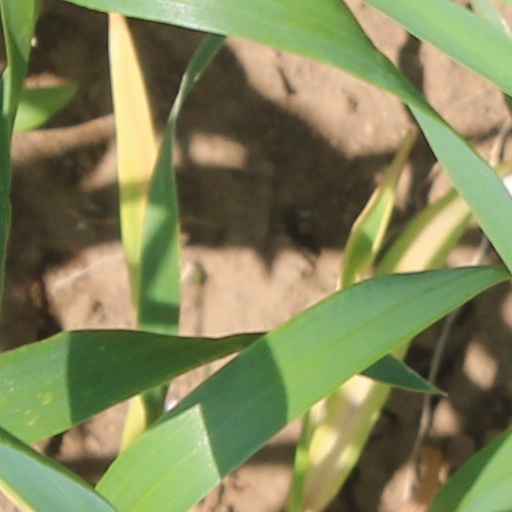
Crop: wheat